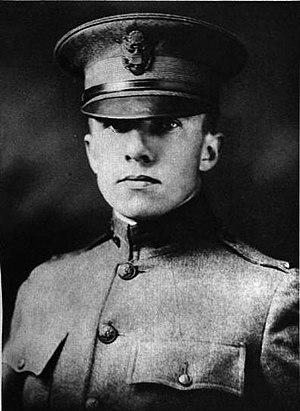
Ulysses Simpson Grant IV est un géologue et un paléontologue américain, né le 23 mai 1893 à Salem dans l'État de New York et mort le 11 mars 1977 à Santa Monica en Californie.